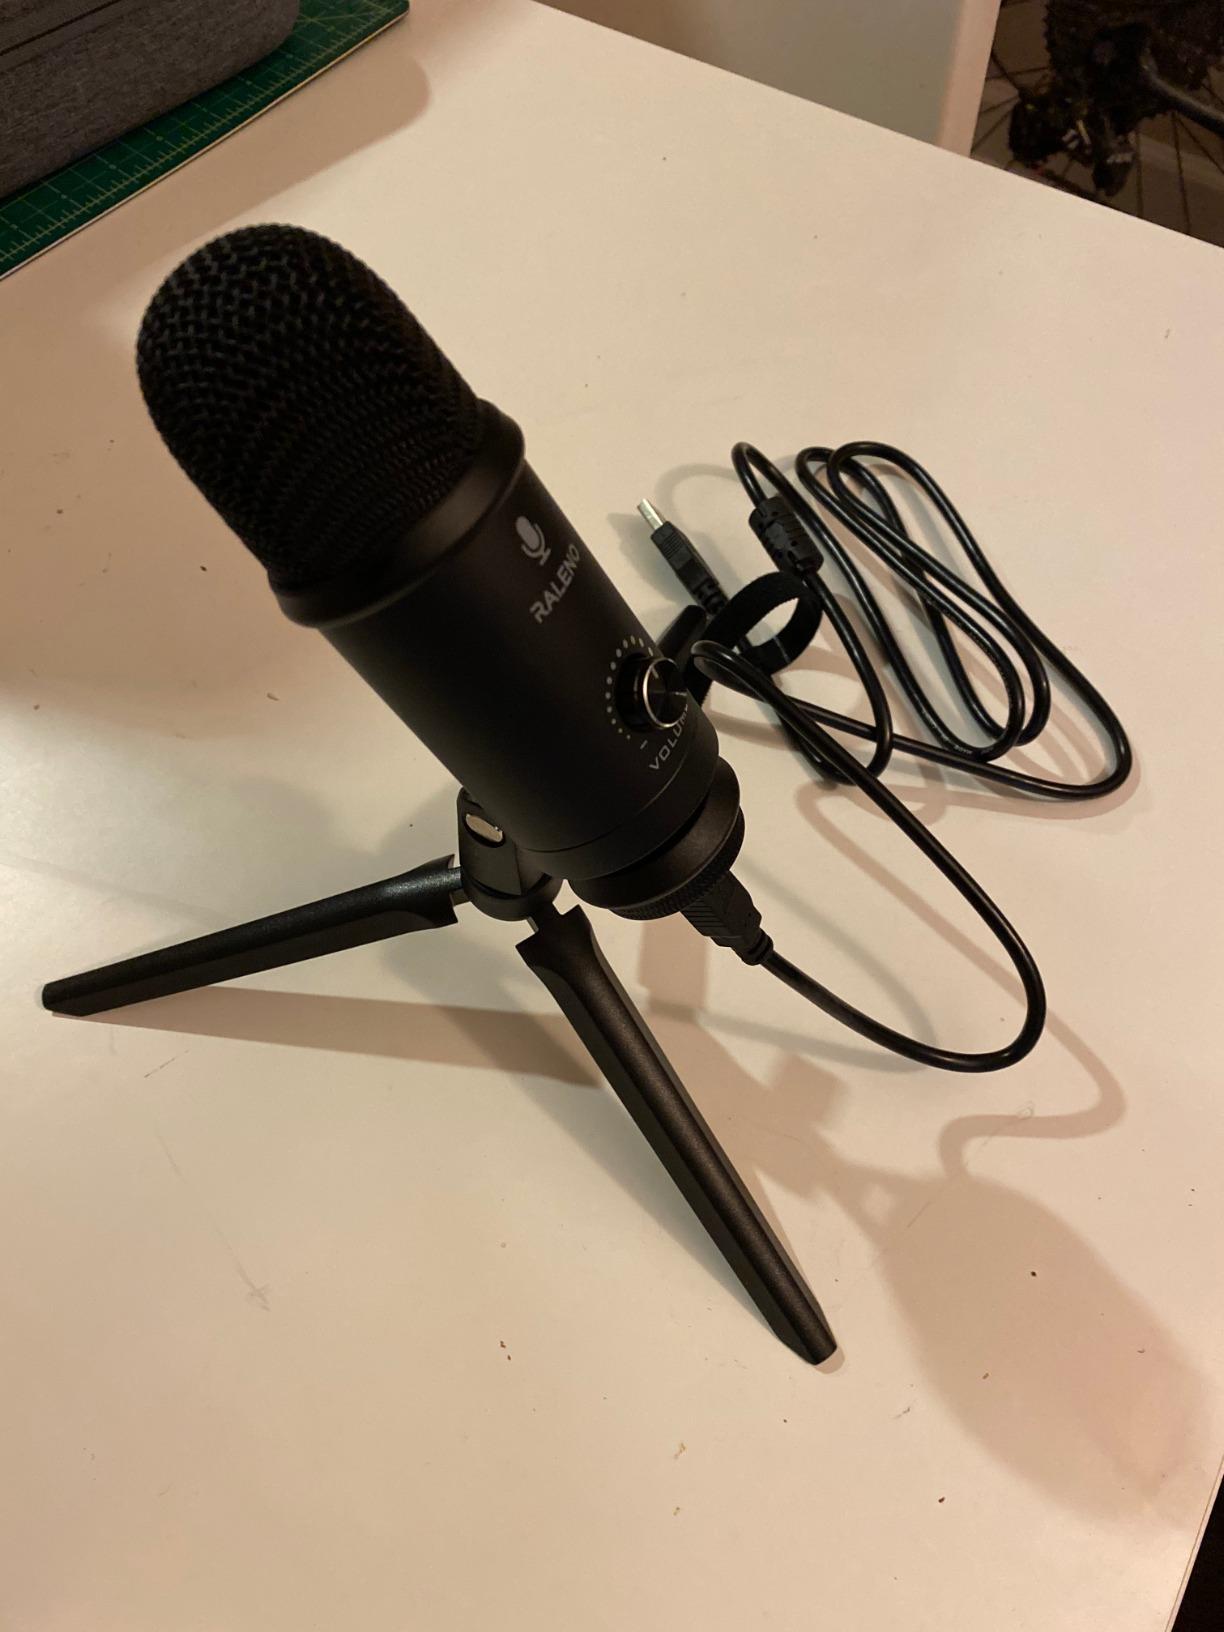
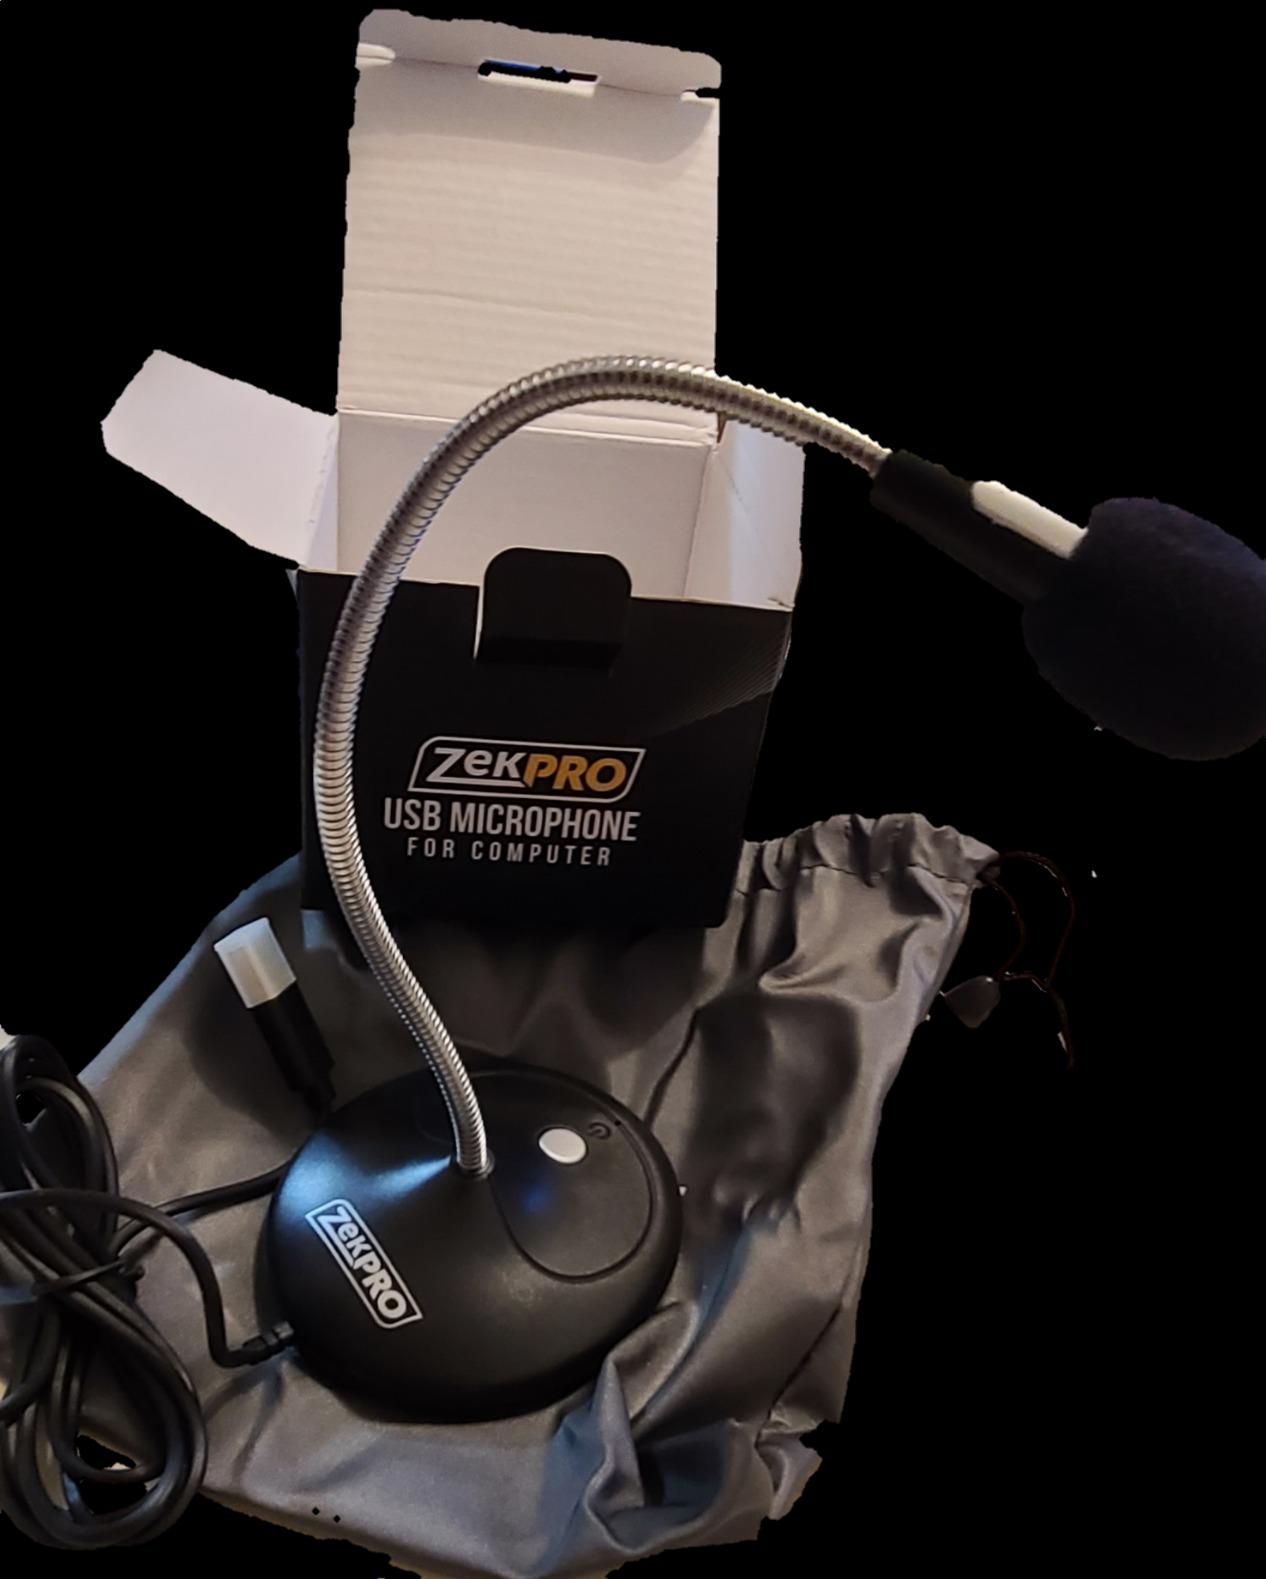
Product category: microphone
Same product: no